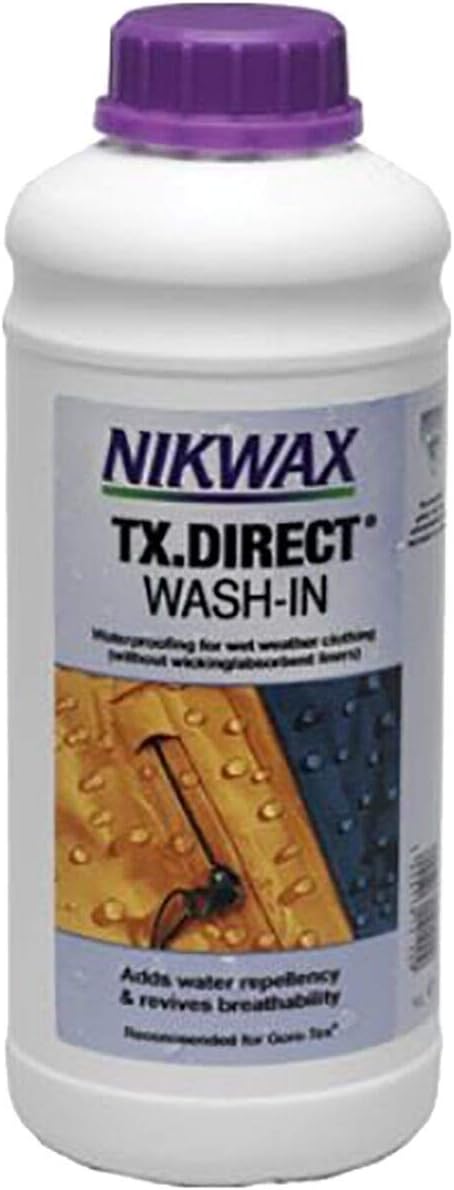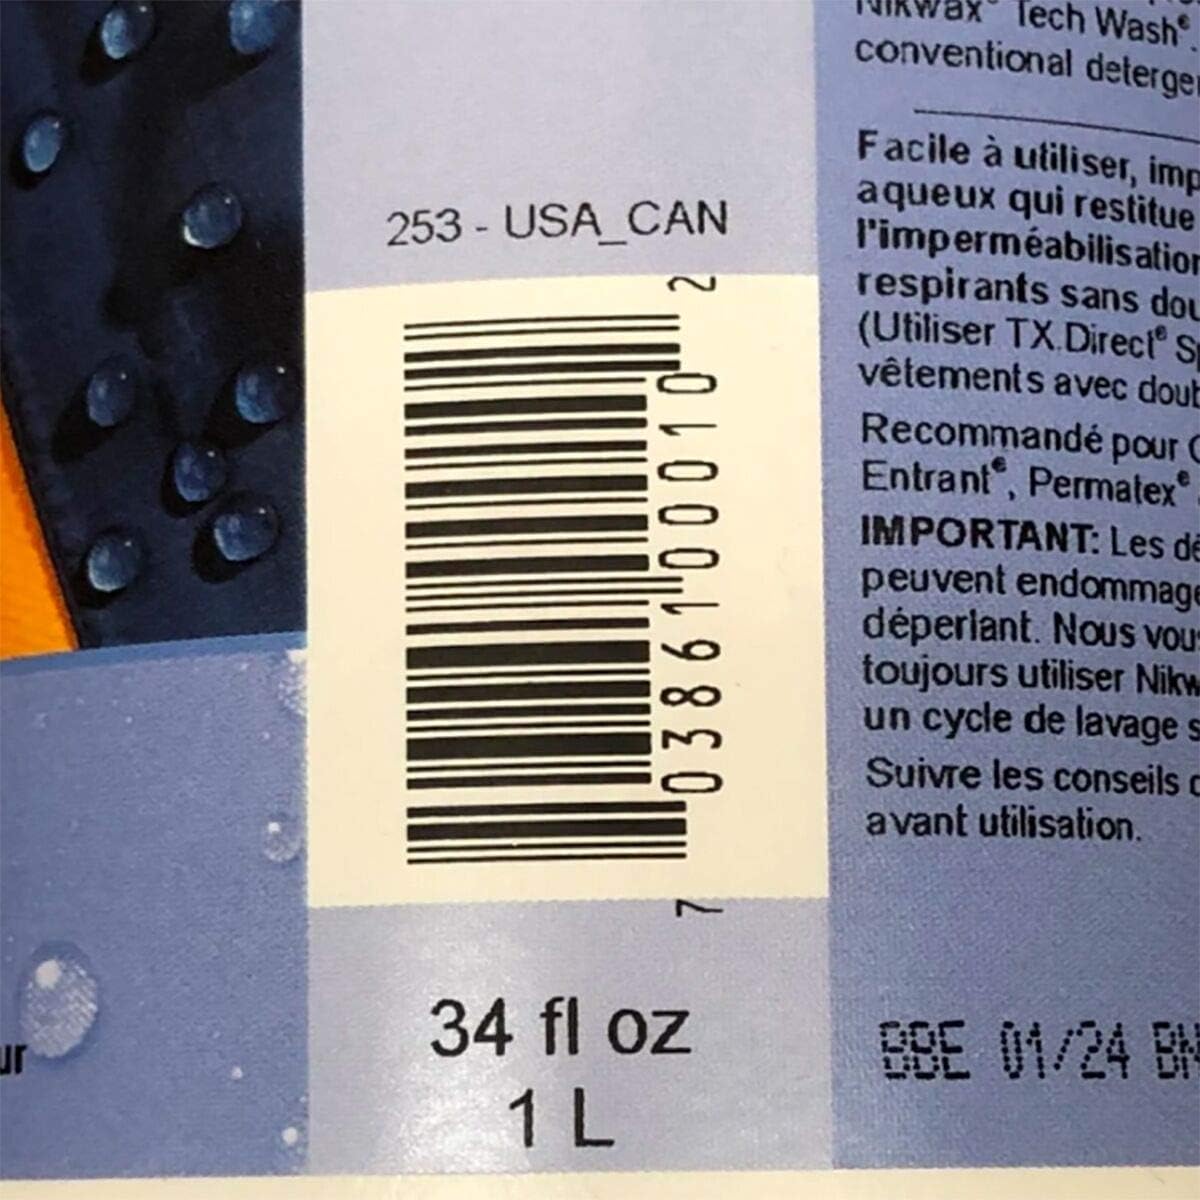
Nikwax TX Direct Wash In One Color, 34oz
Category: Sports & Outdoors
Nikwax TX Direct Wash-In treatment restores durable water repellency (DWR) for waterproof/breathable fabrics such as Gore-Tex, HyVent, PreCip, and Event. Washing and using fabrics can make them begin to absorb water or "wet out". Nikwax TX-Direct completely restores surface water-repellency which enhances breathability. Nikwax TX-Direct lasts several washings and does not need to be reapplied after every wash like other treatments.
Features: Volume: 10fl oz (300ml) | Application: wash | Recommended Use: backpacking, casual, travel, weekend camping, hiking | Manufacturer Warranty: 4 years